Es ist nichts Gesundes an meinem Leibe, BWV 25

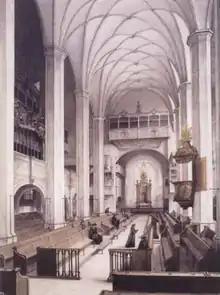
Thomaskirche, Leipzig

Johann Sebastian Bach composed the church cantata (There is nothing sound in my body), 25 in Leipzig for the 14th Sunday after Trinity and first performed it on 29 August 1723.